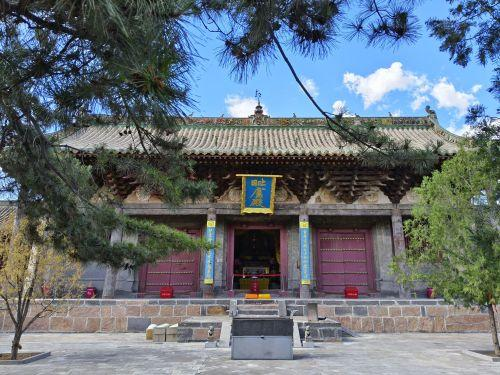
地标名称：敕赐慈云寺
所在城市：大同市·天镇县